Describe the emotion expressed in this image:  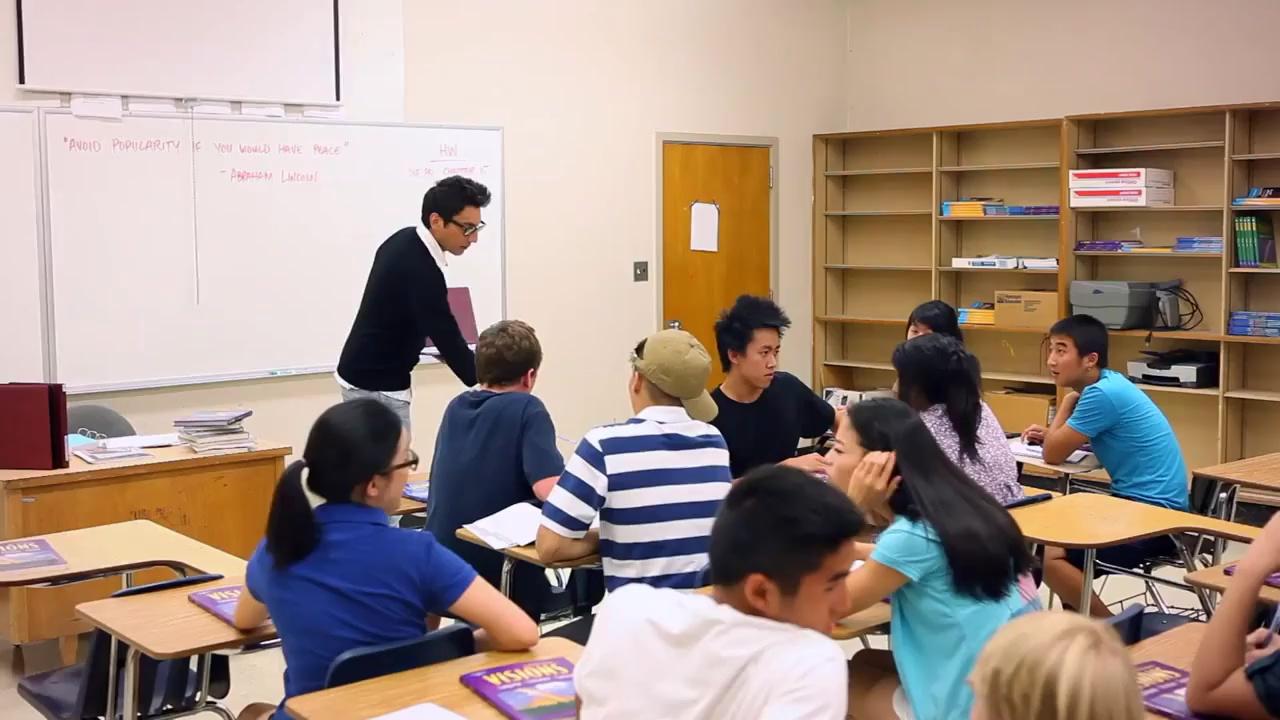
This person displays Fear, valence and arousal with low intensity.